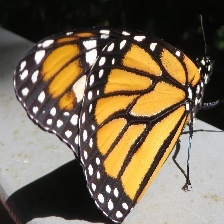
Species: MONARCH
Butterfly family (ImageNet category): monarch